History of libraries

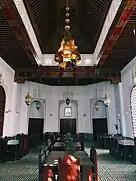
Reading room of Al-Qarawiyyin Library, Fez, Morocco

The need for the preservation of the Quran and the Traditions of Muhammad is what primarily inspired Muslims to develop collections of writings. Mosques that were playing a central role in Muslims' day-to-day life gradually welcomed incorporated libraries that stored and preserved all types of knowledge, from devotional books like Quran to books on philosophy, geography and science.